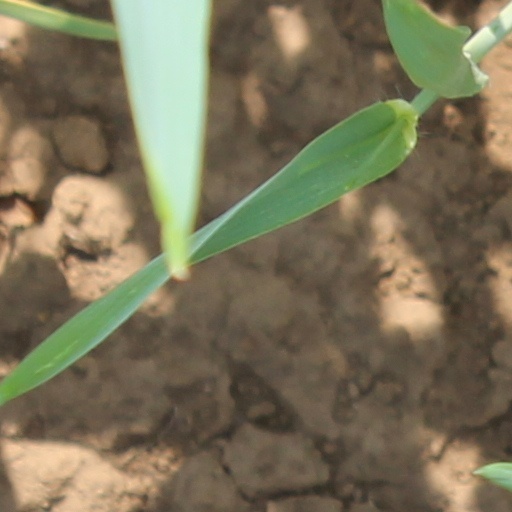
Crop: wheat